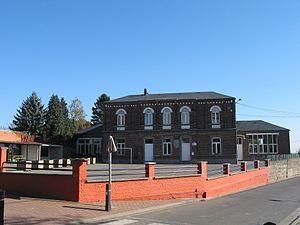
Héron est une commune francophone de Belgique située en Région wallonne dans la province de Liège, ainsi qu'une localité où siège son administration.